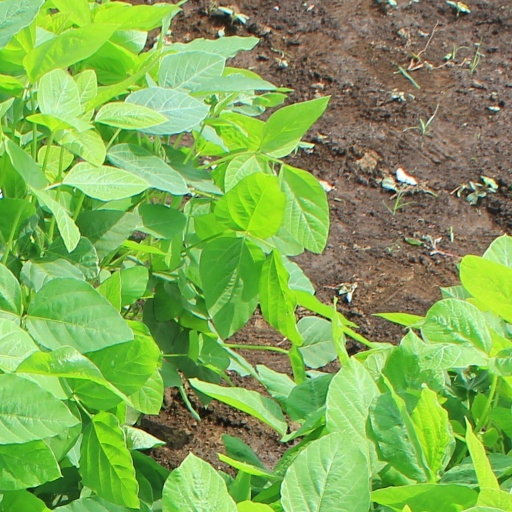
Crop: soybean